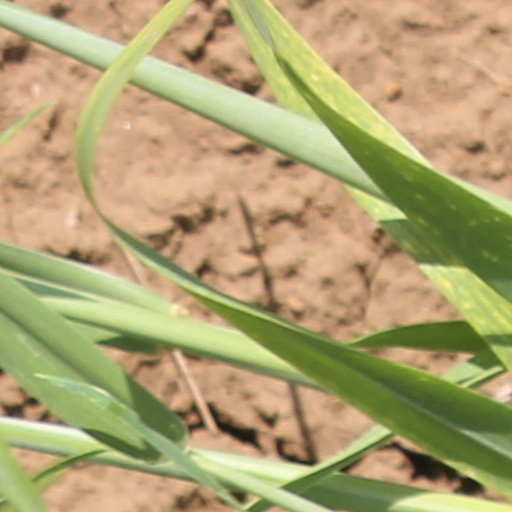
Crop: wheat